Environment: real
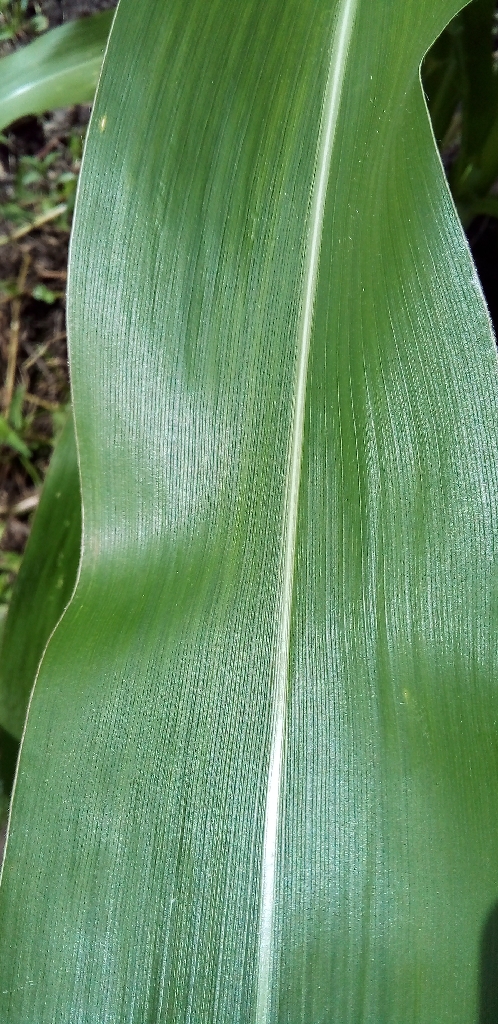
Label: healthy